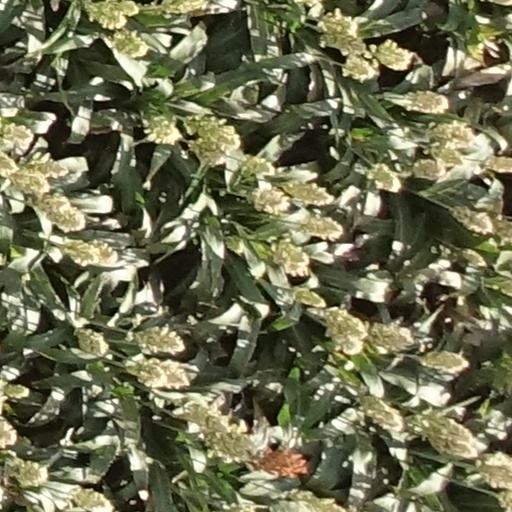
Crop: sorghum